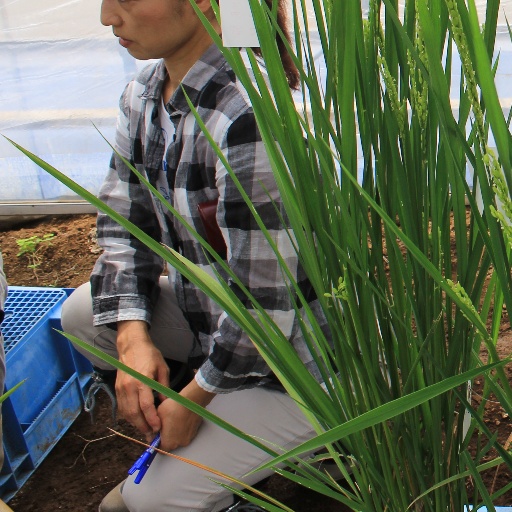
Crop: rice